George Mann Niedecken

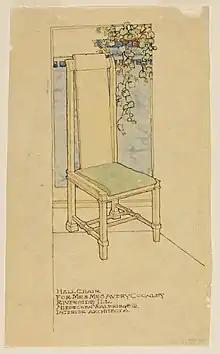
George Mann Niedecken Hall Chair Design 1907

Niedecken started an interior-architecture firm in 1907, called Niedecken-Waldbridge, with his brother-in-law in Milwaukee. He became known for his work in Prairie style buildings. He worked closely with the architect Frank Lloyd Wright (1902 and 1918). Niedecken worked on eleven Wright commissions providing interior design with textiles, lighting, furniture and arts. The relationship began in 1902 when he was commissioned by Wright to make a mural for the Dana–Thomas House. He worked on the design for several Chicago area Wright commissions, including the Avery Coonley House, and the Frederick Robie House. The collaboration ended in 1918 when Wright opened an office in Los Angeles, and Niedecken stayed in Milwaukee. In 1999 Cheryl Robertson wrote a book about Niedecken's work with Wright, "Frank Lloyd Wright and George Mann Niedecken : Prairie School collaborators".